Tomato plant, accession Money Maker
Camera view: tilt-top (135 deg); turntable rotation: 150 degrees
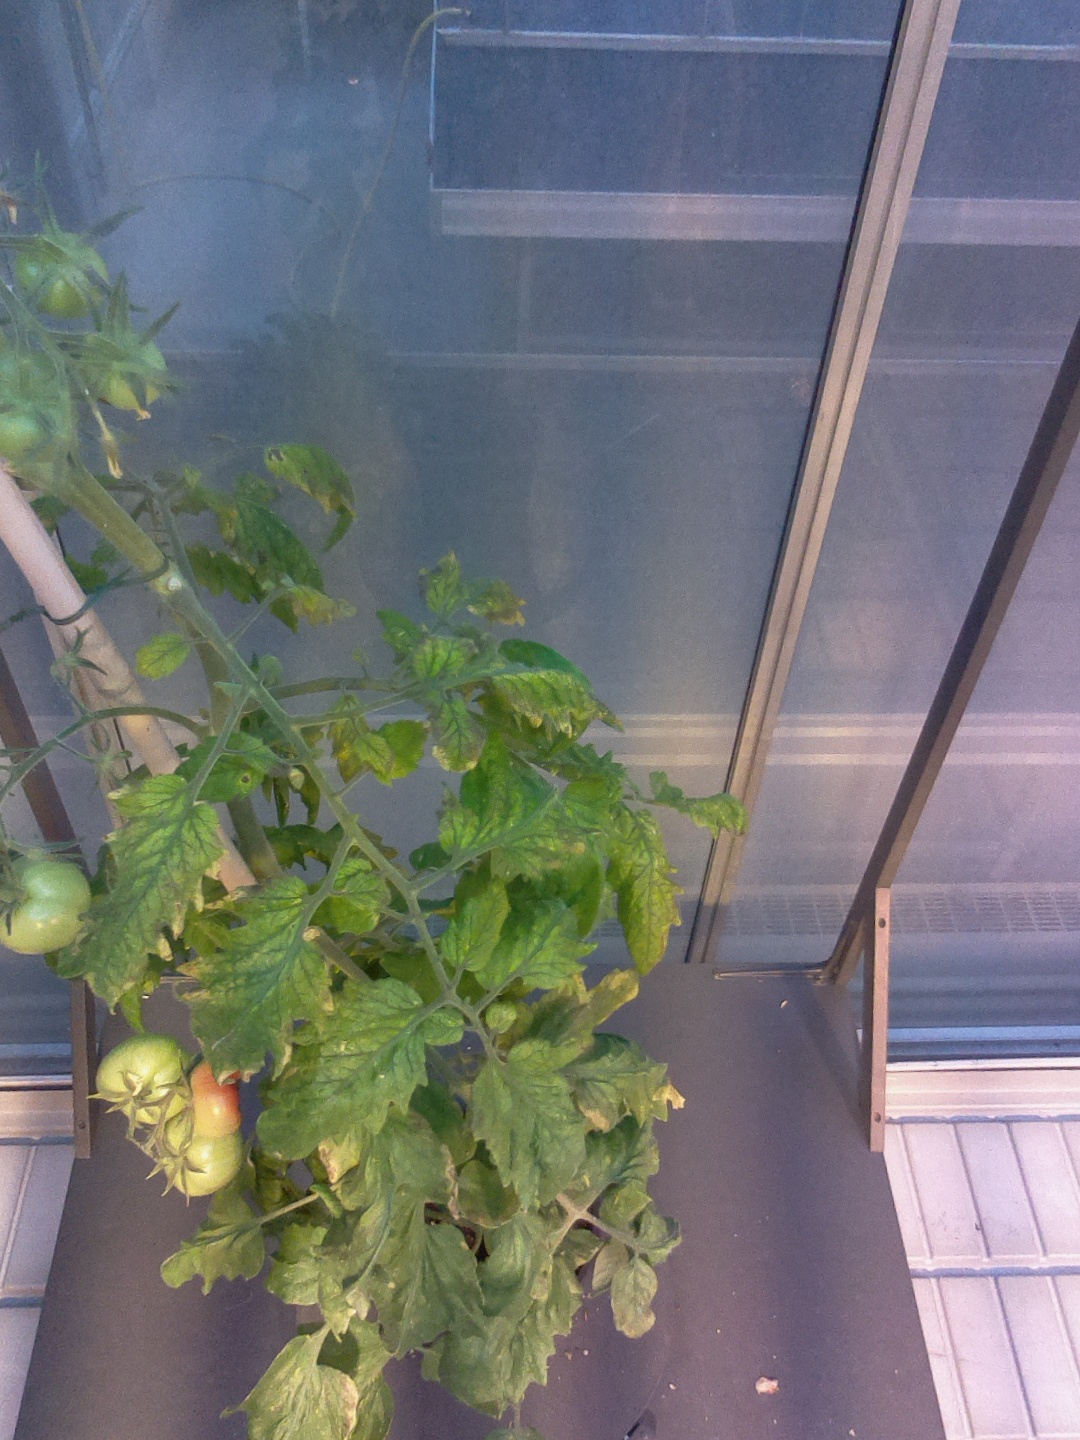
BBCH growth stage 80: fruits start showing typical ripe color (orange -> red)